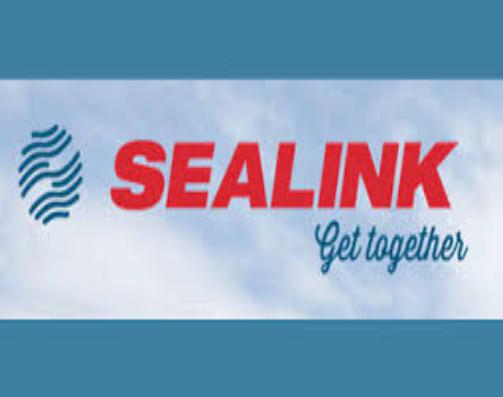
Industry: Transportation